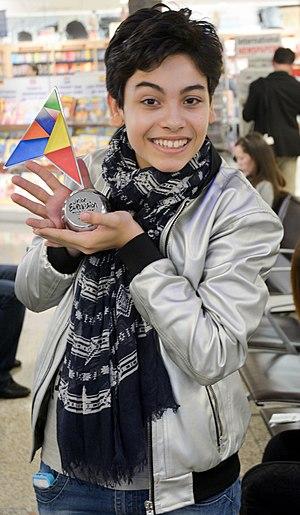
Vincenzo Cantiello, né le 25 août 2000 à Sant'Arpino en Italie, est un chanteur italien. Il fut le premier représentant de l'Italie au Concours Eurovision de la chanson junior lors de l'édition 2014, qu'il remporta avec sa chanson Tu primo grande amore.